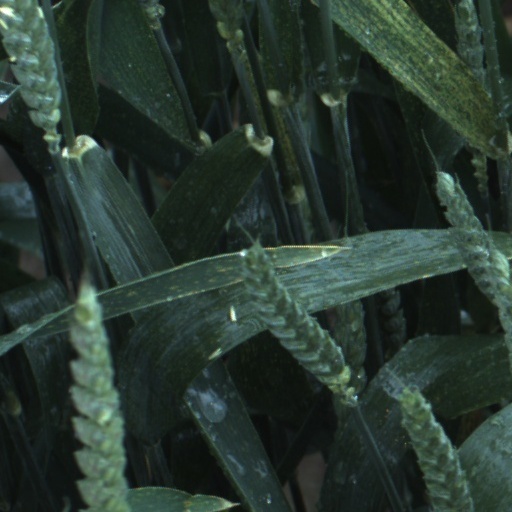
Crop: wheat